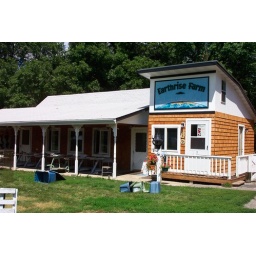
Rachel Carson House where we eat and pack boxes. The building under the Earthrise sign is the office